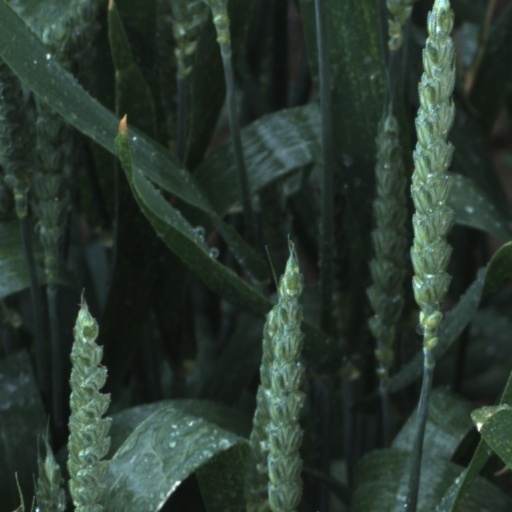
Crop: wheat